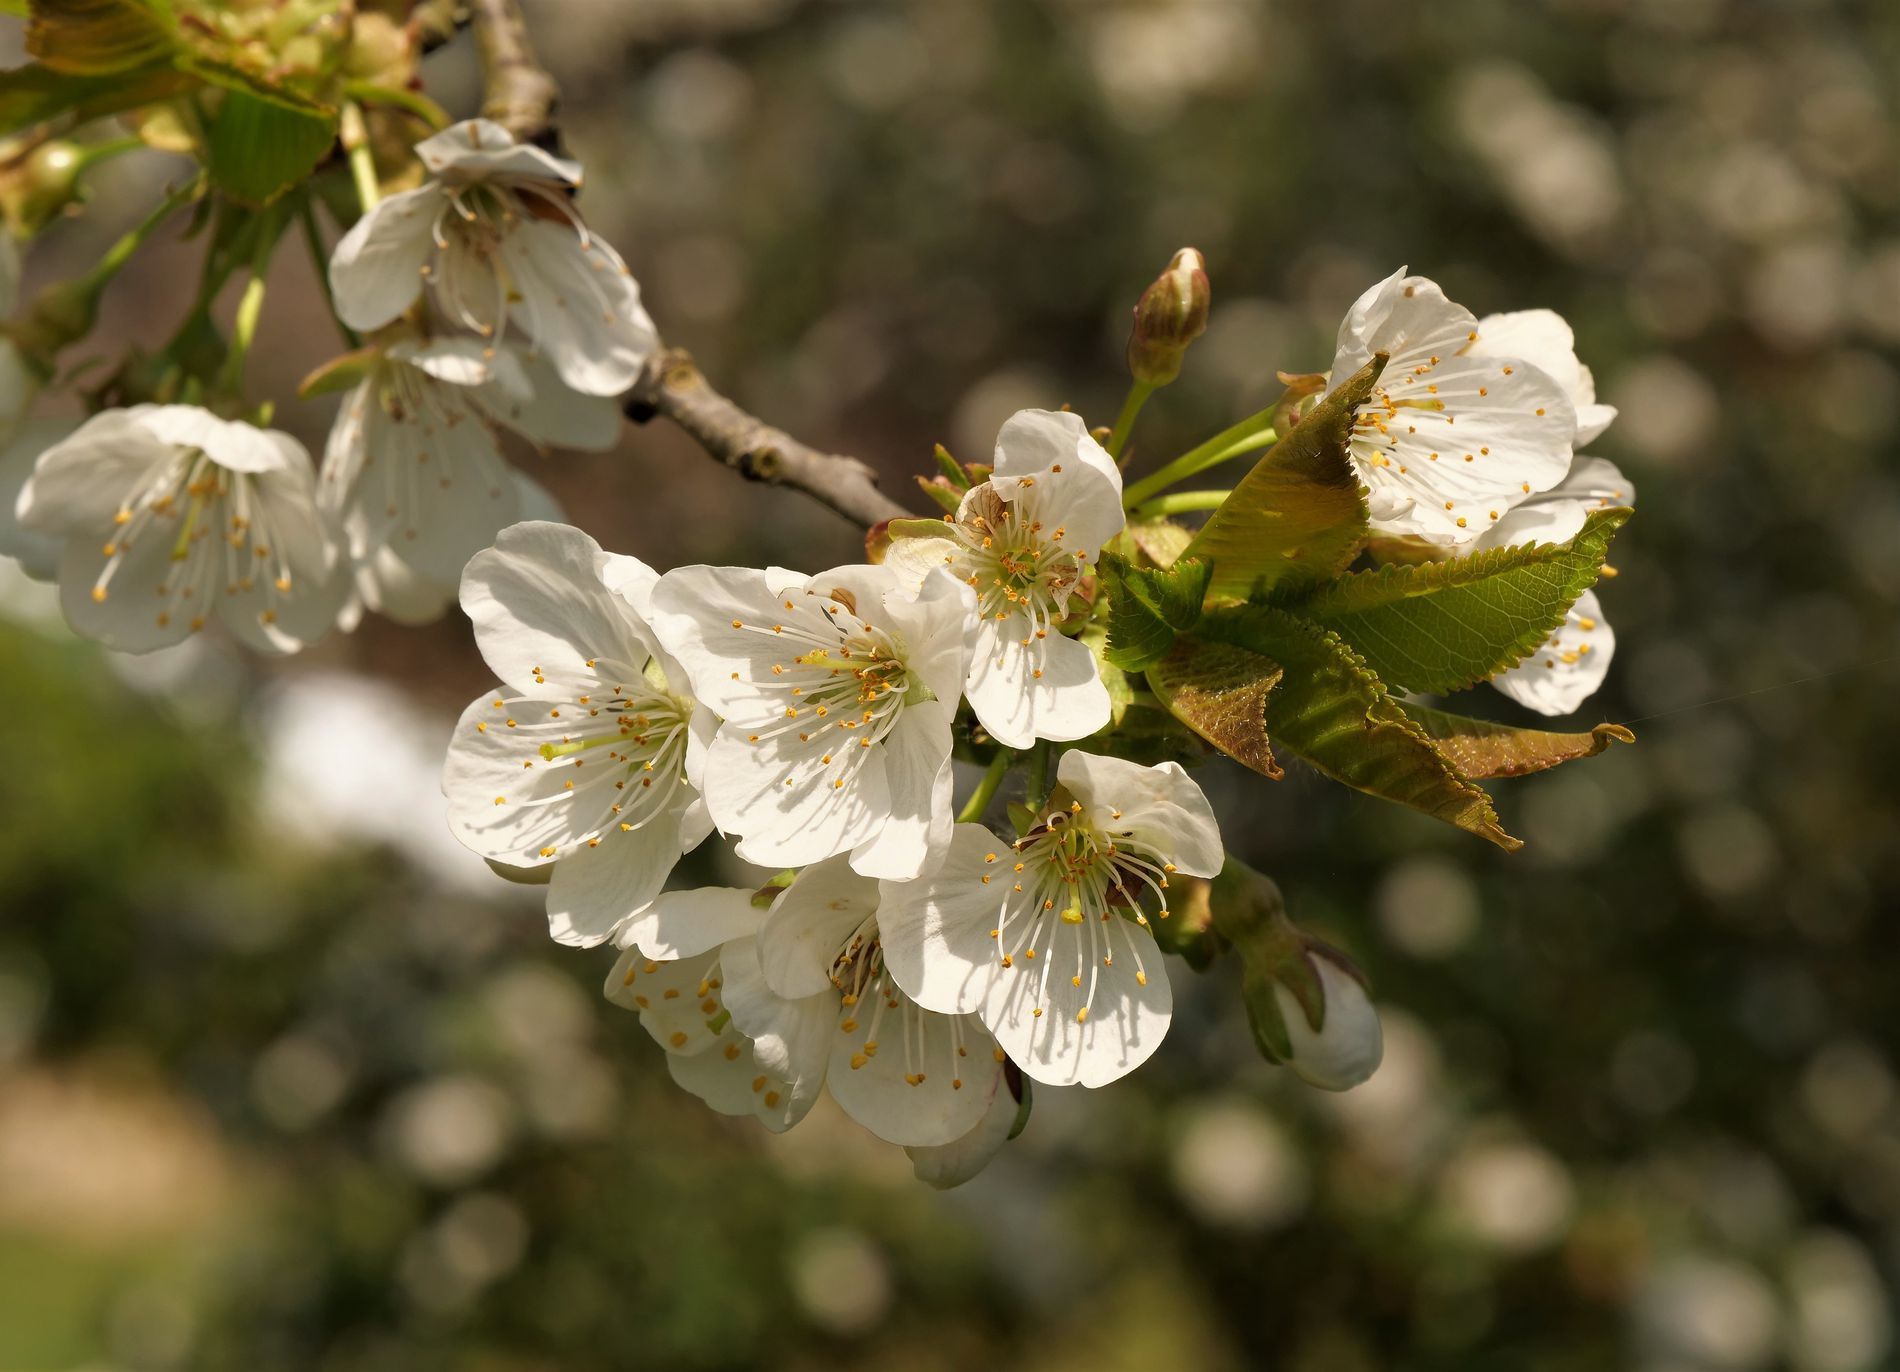
Fresh Cherry Blossom
Th photo deposits a cherry blossom white at yellow flower photond by green branches in front of a blurry background.
A close shot of Cherry blossom flower with white and yellow colors against a blurred background creates a peaceful atmosphere.
Labels: Plant, Pollen, Flower, Petal, Cherry Blossom, Geranium, Anemone, Anther, Food, Fruit, Produce, Background
Camera: Panasonic DC-G9
Aperture: F9
Exposure: 1/400 sec
ISO: 200
Focal length: 60.0 mm